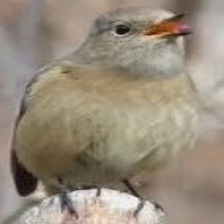
Species: DAURIAN REDSTART
Scientific name: PHOENICURUS AUROREUS